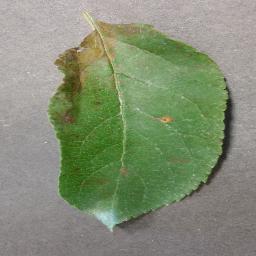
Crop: apple
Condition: cedar_rust